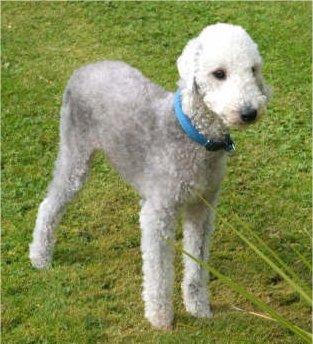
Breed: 214-n000033-Bedlington_terrier